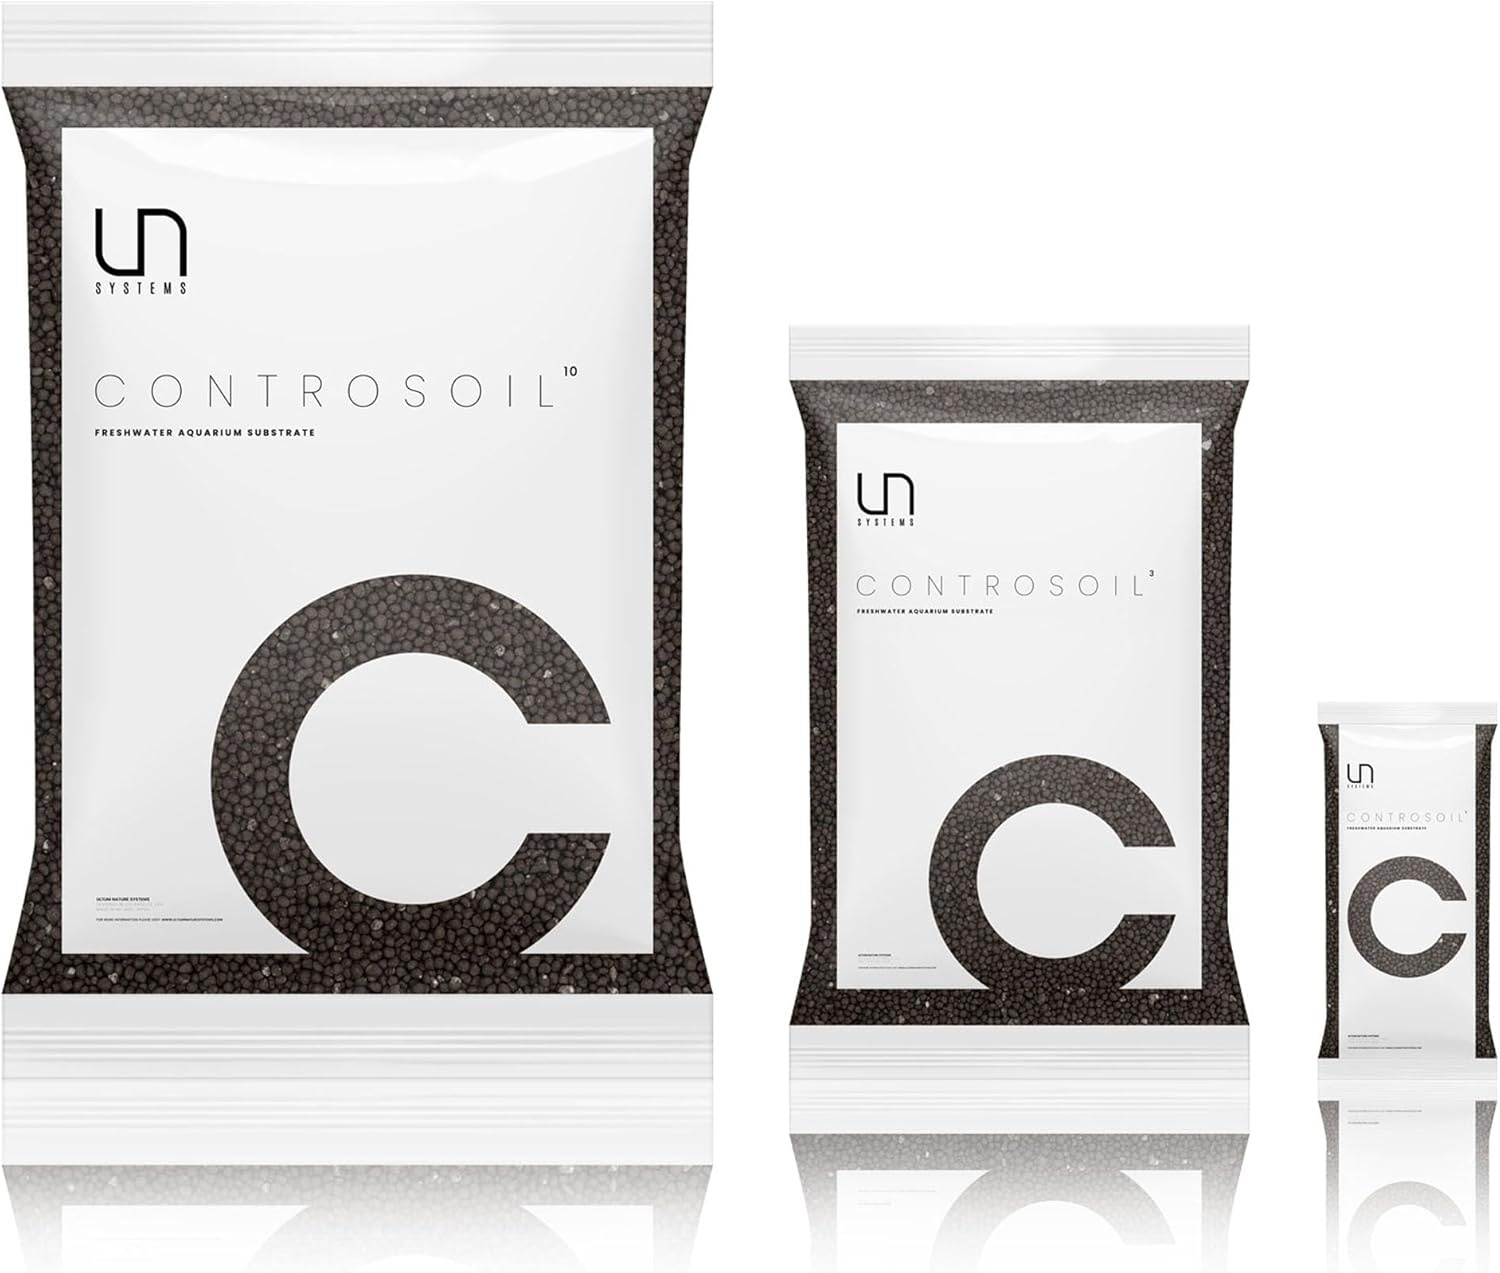
Ultum Nature Systems Controsoil - Freshwater Aqua Soil Substrate for Fish, Shrimp, Live Plant Propagation and Aquascaping - 6.8pH Low Ammonia, Volcanic Ash - Black, Extra Fine (10 Liter | 20LB)
Overview Brand : Ultum Nature Systems Liquid Volume : 10 Liters Item Weight : 20 Pounds Item Form : Granules Target Species : Shrimp About this item Designed For Planted Aquariums - Granule composition and sizes provide optimal oxygen exchange and rich nutrients for aquatic plants Optimal For Fish And Shrimp - Suitable for all freshwater inhabitants such as tropical fish and shrimp that prefer slightly acidic aquarium water Low Ammonia Release - Promotes and accelerates beneficial bacteria growth No Rinsing Required - Helps clarify and detoxify cloudy water by actively absorbing impurities pH & kH buffering - Buffers water to slightly acidic pH and lowers total water hardness for better aquatic plant nutrient consumption environment
Brand: UltumNatureSystems
Category: Animals & Pet Supplies > Pet Supplies > Fish & Aquatic Supplies > Aquarium Gravel & Substrates > Aquarium Soil